William Woodward Baldwin

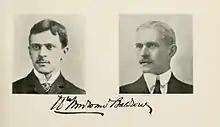
Photographs of Baldwin along with his signature

William Woodward Baldwin (June 23, 1862 – 1954) was a United States lawyer who served as Third Assistant Secretary of State from 1896 to 1897.